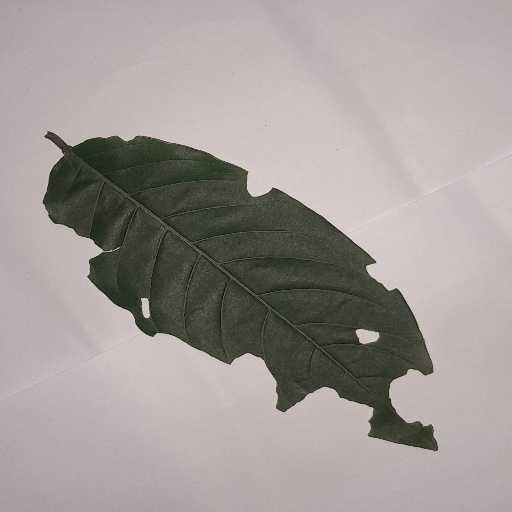
Species: HariTaki
Leaf condition: Shot Hole